Aero A.304

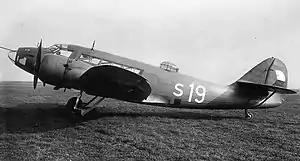

The Aero A.304 was a Czechoslovak bomber aircraft that first flew in 1937. It had originally been developed as an airliner, the A.204, but when Aero could not find buyers for the design, it was militarised and successfully marketed to the Czechoslovak Air Force.